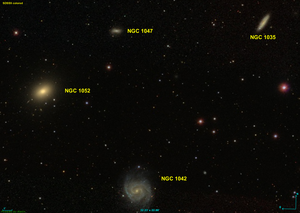
Image réalisée avec Aladin et les données de Sloan Digital Sky Survey.
NGC 1042 est une galaxie spirale intermédiaire située dans la constellation de la Baleine à environ 62 millions d'années-lumière de la Voie lactée. Elle a été découverte par l'astronome américain Lewis Swift en 1885.
NGC 1052 est une galaxie elliptique située dans la constellation de la Baleine à environ 69 millions d'années-lumière de la Voie lactée à environ 69 millions d'années-lumière de la Voie lactée. Elle a été découverte par l'astronome germano-britannique William Herschel en 1785.
NGC 1035 est une galaxie spirale située dans la constellation de la Baleine à environ 57 millions d'années-lumière de la Voie lactée. Elle a été découverte par l'astronome germano-britannique William Herschel en 1785.
NGC 1047 est une galaxie lenticulaire située dans la constellation de la Baleine à environ 61 millions d'années-lumière de la Voie lactée. Elle a été découverte par l'astronome américain Lewis Swift en 1885.